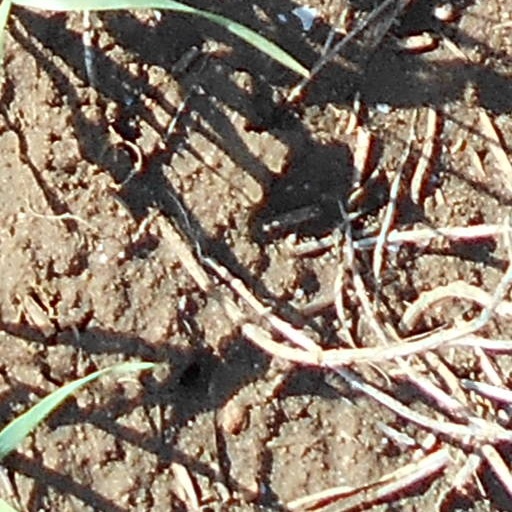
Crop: wheat